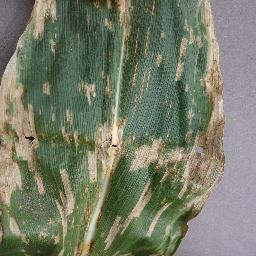
Label: Corn___Cercospora_leaf_spot Gray_leaf_spot